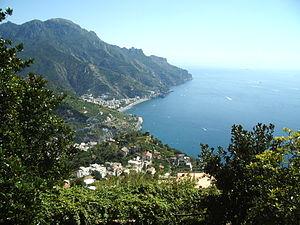
Cet article recense les sites inscrits au patrimoine mondial en Italie.
Maiori est une commune italienne de la province de Salerne, dans la région Campanie, en Italie.